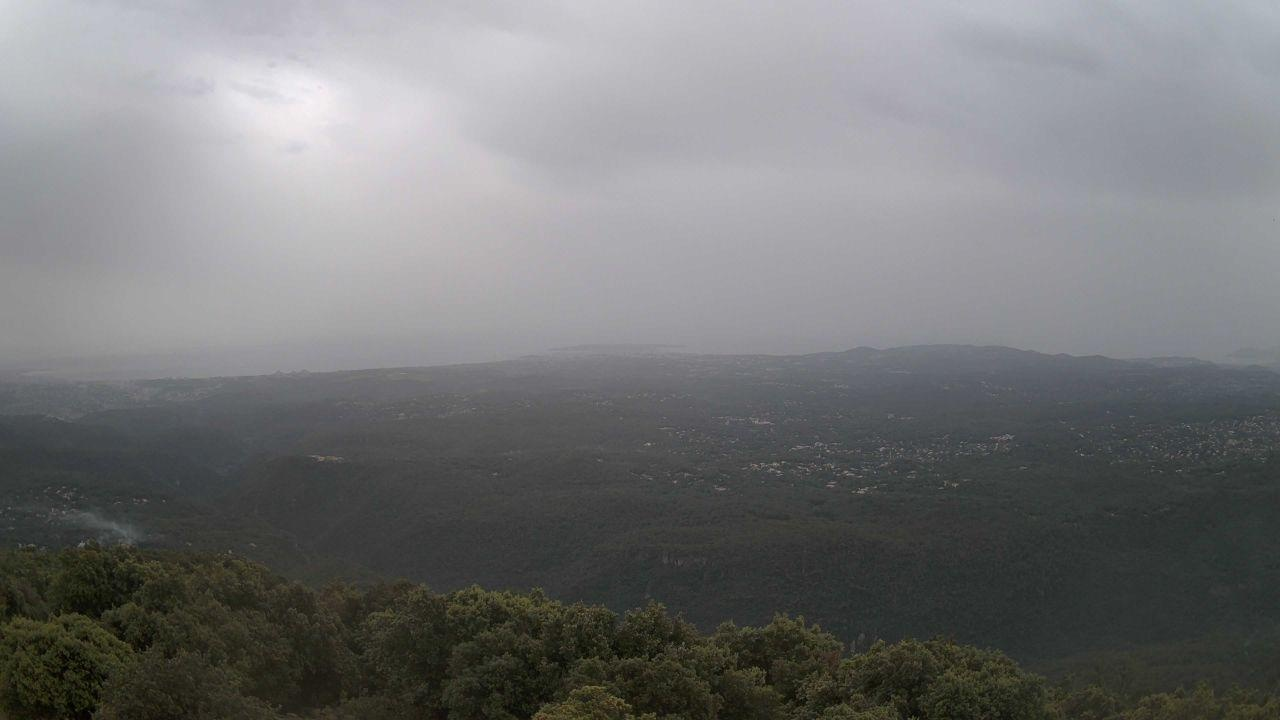
Fire: no
Smoke: yes